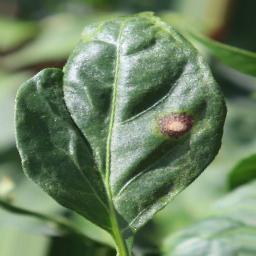
Label: cercospora